Lou Christie

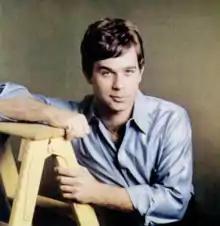
Christie in 1966

Lugee Alfredo Giovanni Sacco (February 19, 1943 – June 18, 2025), known professionally by his stage name Lou Christie, was an American pop and soft rock singer-songwriter widely known for hits in the 1960s, including his 1966 U.S. chart-topper "Lightnin' Strikes" and 1969 UK number two hit "I'm Gonna Make You Mine".